Woods Hole spritsail boat

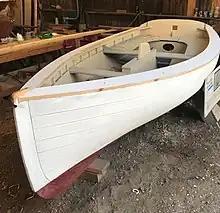
S. Costelloe's build "Sandy Ford", under restoration at Mystic Seaport in 2021.

The spritsail boat has a through-keel centerboard and a shallow, "barn-door" rudder; the latter extending only to the bottom of the keel or skeg. Designs for the keel and skeg differed across the boats. Some of the older fishing spritsails exhibited substantial one-piece or battened deep keels. The set-up for others comprised a skeg mounted under a keel batten and capped with a keel shoe. One design, reflected in the unidentified original boat ("ca." 1905), incorporated the skeg as deadwood into the aft end of a keel in which a kerf had been resawn horizontally.